Richard Winters

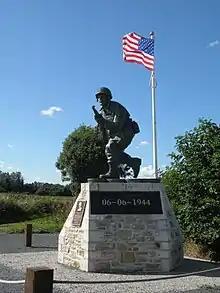
The Richard D. Winters Leadership Monument near Sainte-Marie-du-Mont, Normandy, France

In 1972, Winters went into business for himself, starting his own company and selling animal feed products to farmers throughout Pennsylvania. Soon afterward, he moved his family to Hershey, Pennsylvania. He retired in 1997, aged 79.